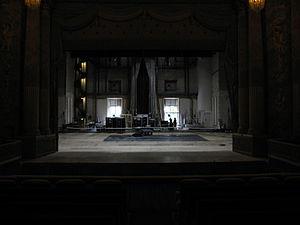
scène de l'opéra royal du château de Versailles
L’opéra royal du château de Versailles est une salle d'opéra construite sous Louis XV à l'extrémité de l'aile nord du château de Versailles.